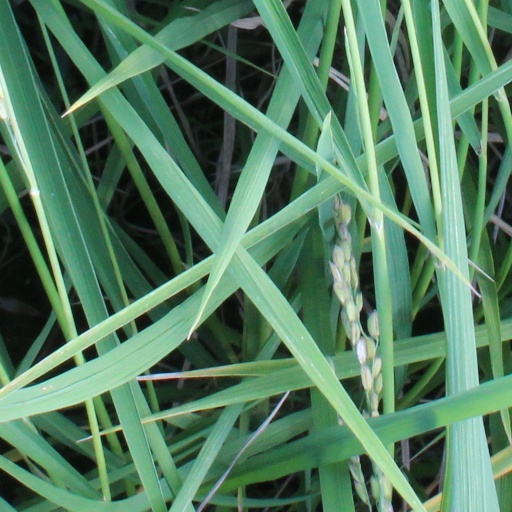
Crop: rice